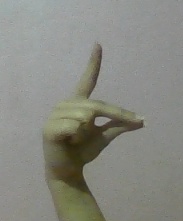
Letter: ta